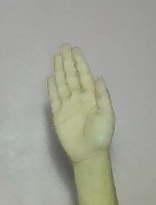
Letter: seen